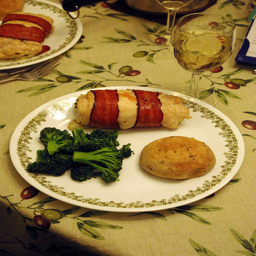
A plate with a bacon wrapped crescent dog, brooch and a biscuit
Dinner plate with meal and a glass of wine.
A plate of food including broccoli and a bacon wrapped main dish are plated for dinner.
A plate of bacon wrapped food sitting atop a table.
A plate displaying vegetables, meat and bread on a table.